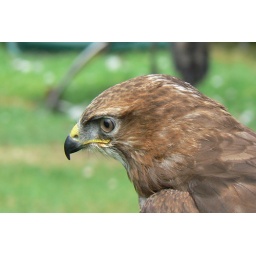
various birds of prey in the castle grounds